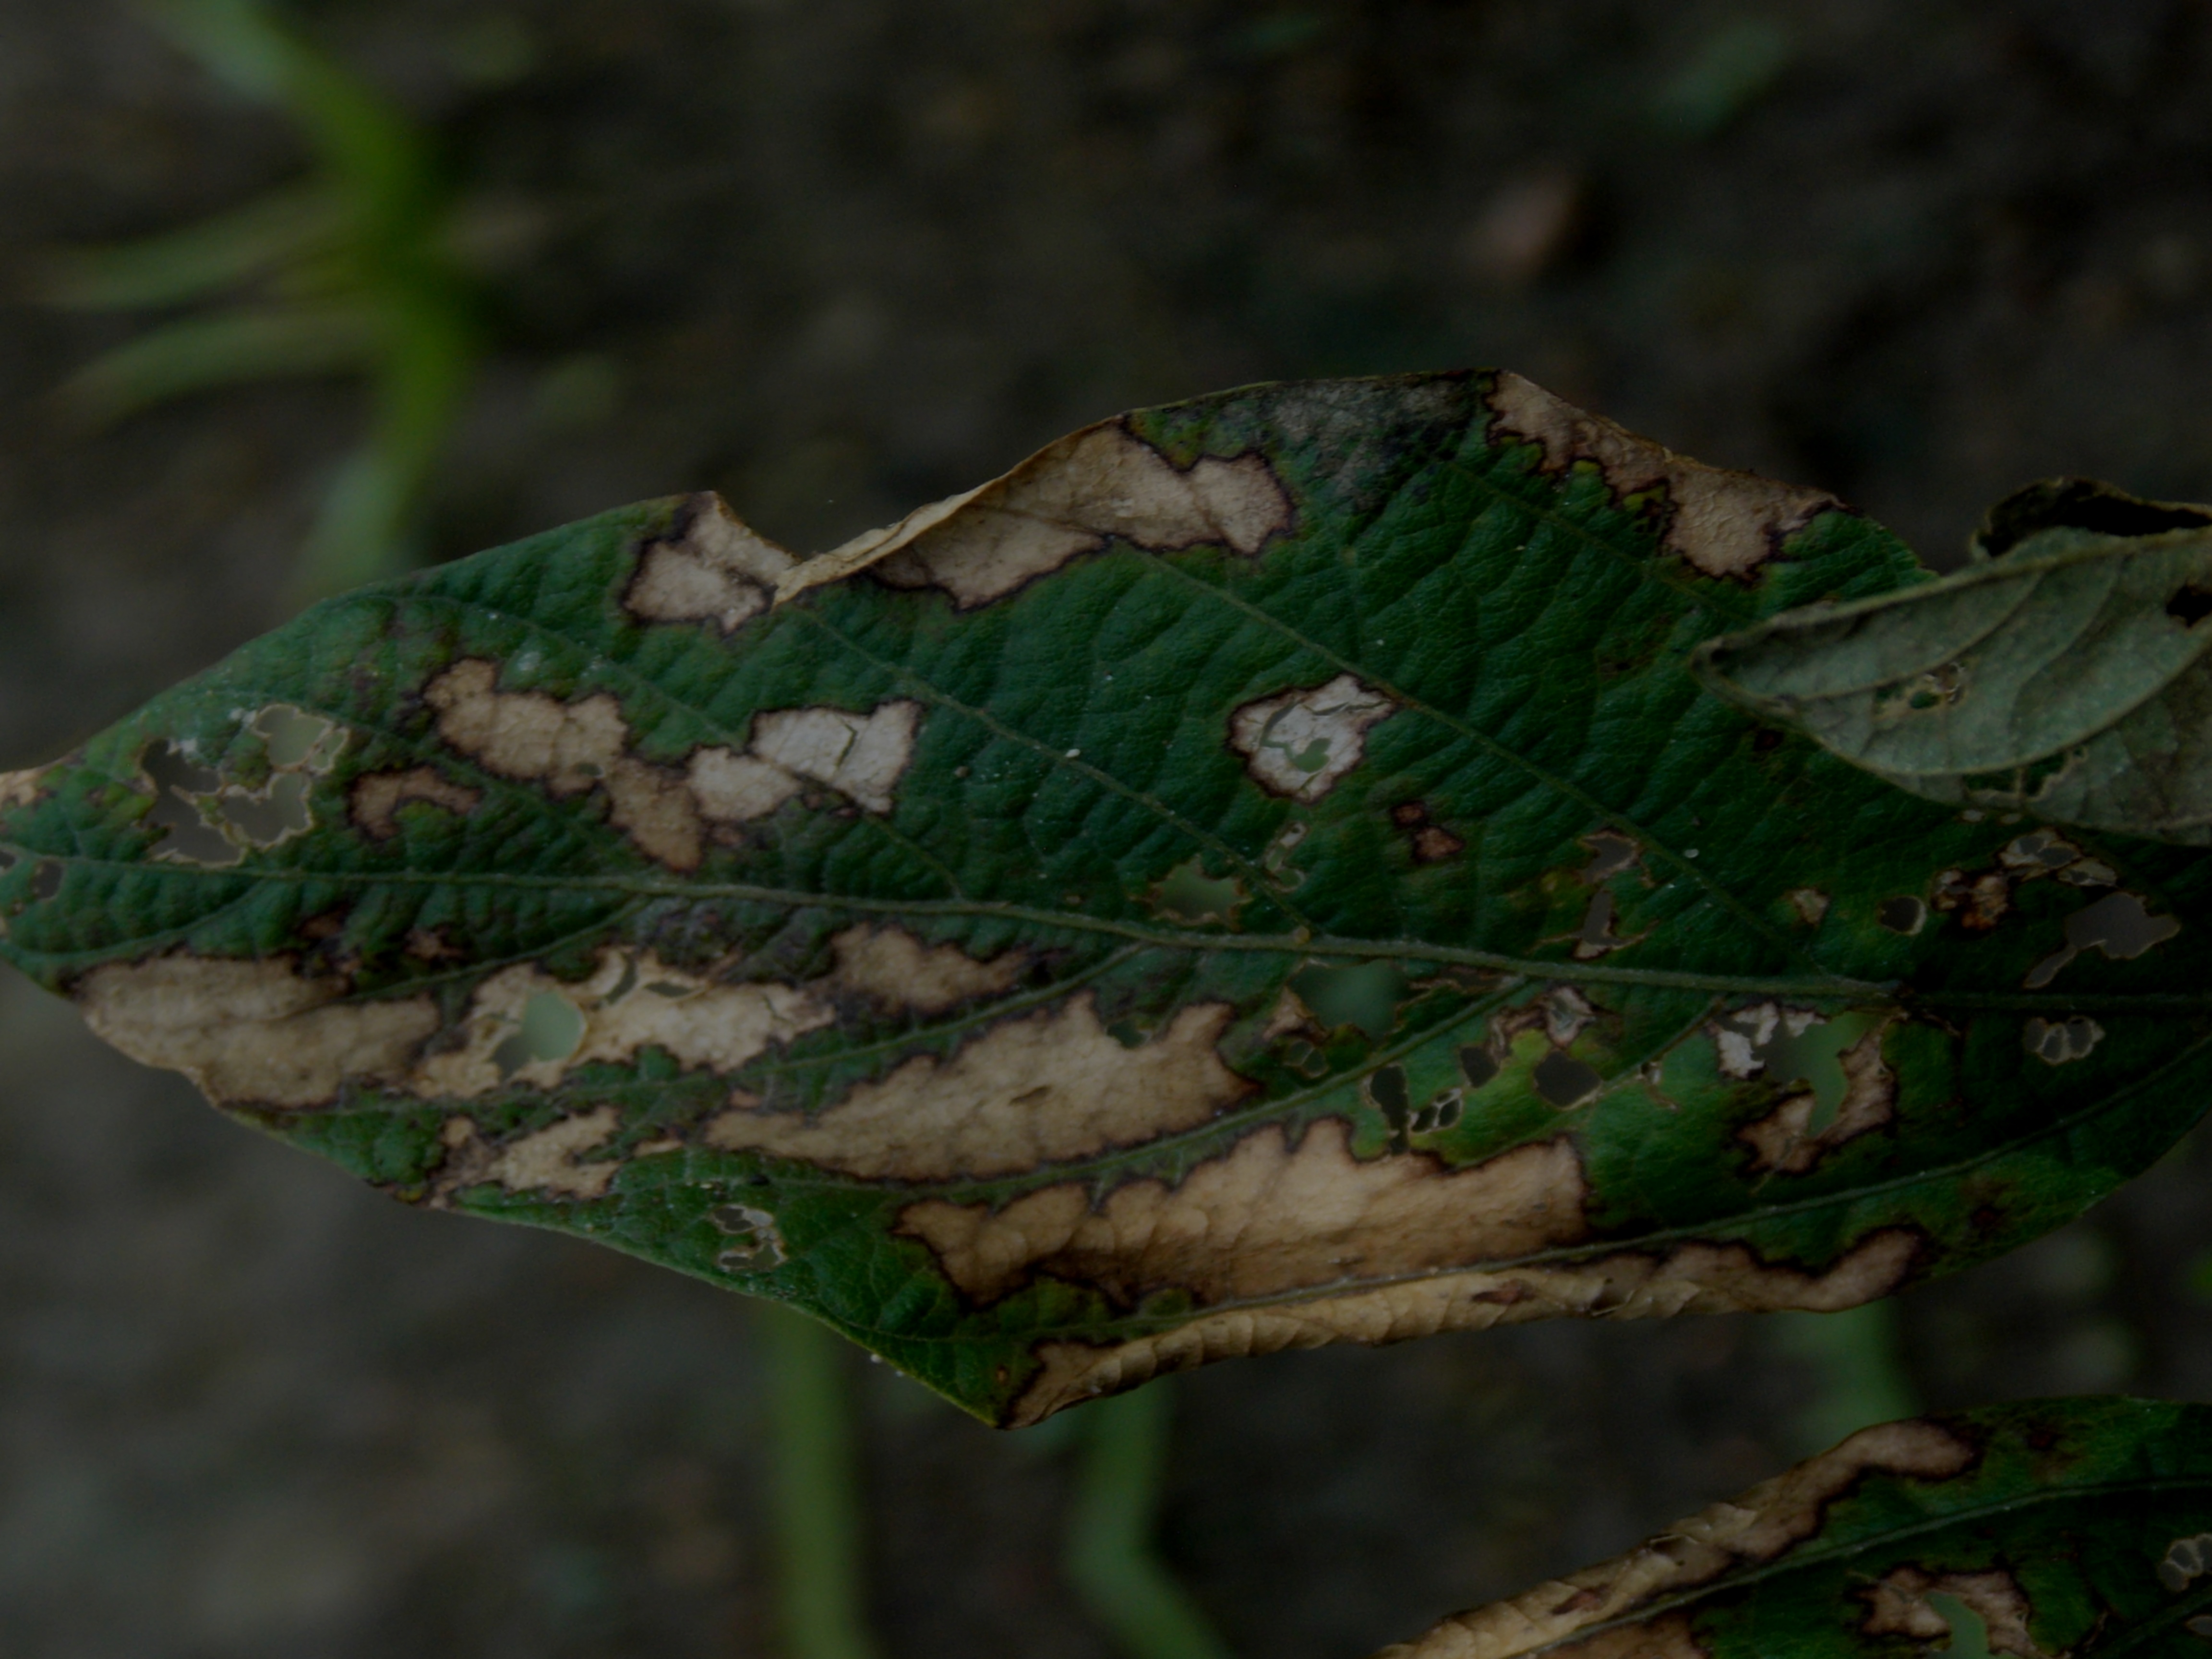
Label: Disease